Health and environmental impact of the coal industry

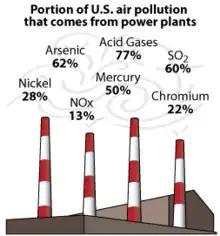
Illustration of air pollutants generated by U.S. power plants (includes both coal-fired and oil-fired plants)

The burning of coal leaves substantial quantities of fly ash, which is usually stored in ash ponds (wet storage) or landfills (dry storage). Pollutants such as heavy metals leach into groundwater from unlined ponds or landfills, and can pollute aquifers for decades or centuries. The EPA classified 44 sites in the US as potential hazards to communities. Such a classification means that the waste sites could cause death and significant property damage if an event such as a storm, a terrorist attack or a structural failure caused a spill. EPA estimated that about 300 dry landfills and wet storage ponds are used around the country to store ash from coal-fired power plants. The storage facilities hold the noncombustible ingredients of coal, including the ash captured by equipment designed to reduce air pollution.